Kalonzo Musyoka

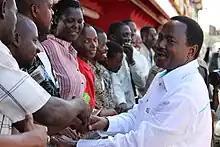
Musyoka greeting people in Mombasa

According to official results, Musyoka placed a distant third behind Kibaki and Odinga with 9% of the vote. Amid a violent crisis over the results, with supporters of Odinga disputing the outcome, Kibaki appointed Musyoka as vice-president and Minister of Home Affairs on 8 January 2008. Musyoka expressed gratitude to Kibaki and, referring to the ongoing dispute and violence, said that he was "intensely aware that the appointment has come at a difficult time when our nation is going through a painful moment". He took office as vice-president on 9 January.